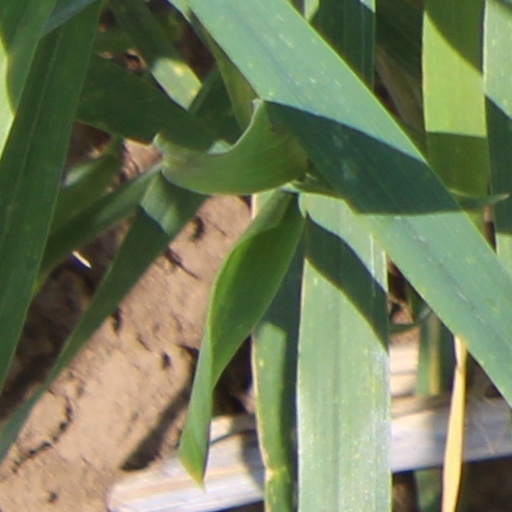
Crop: wheat